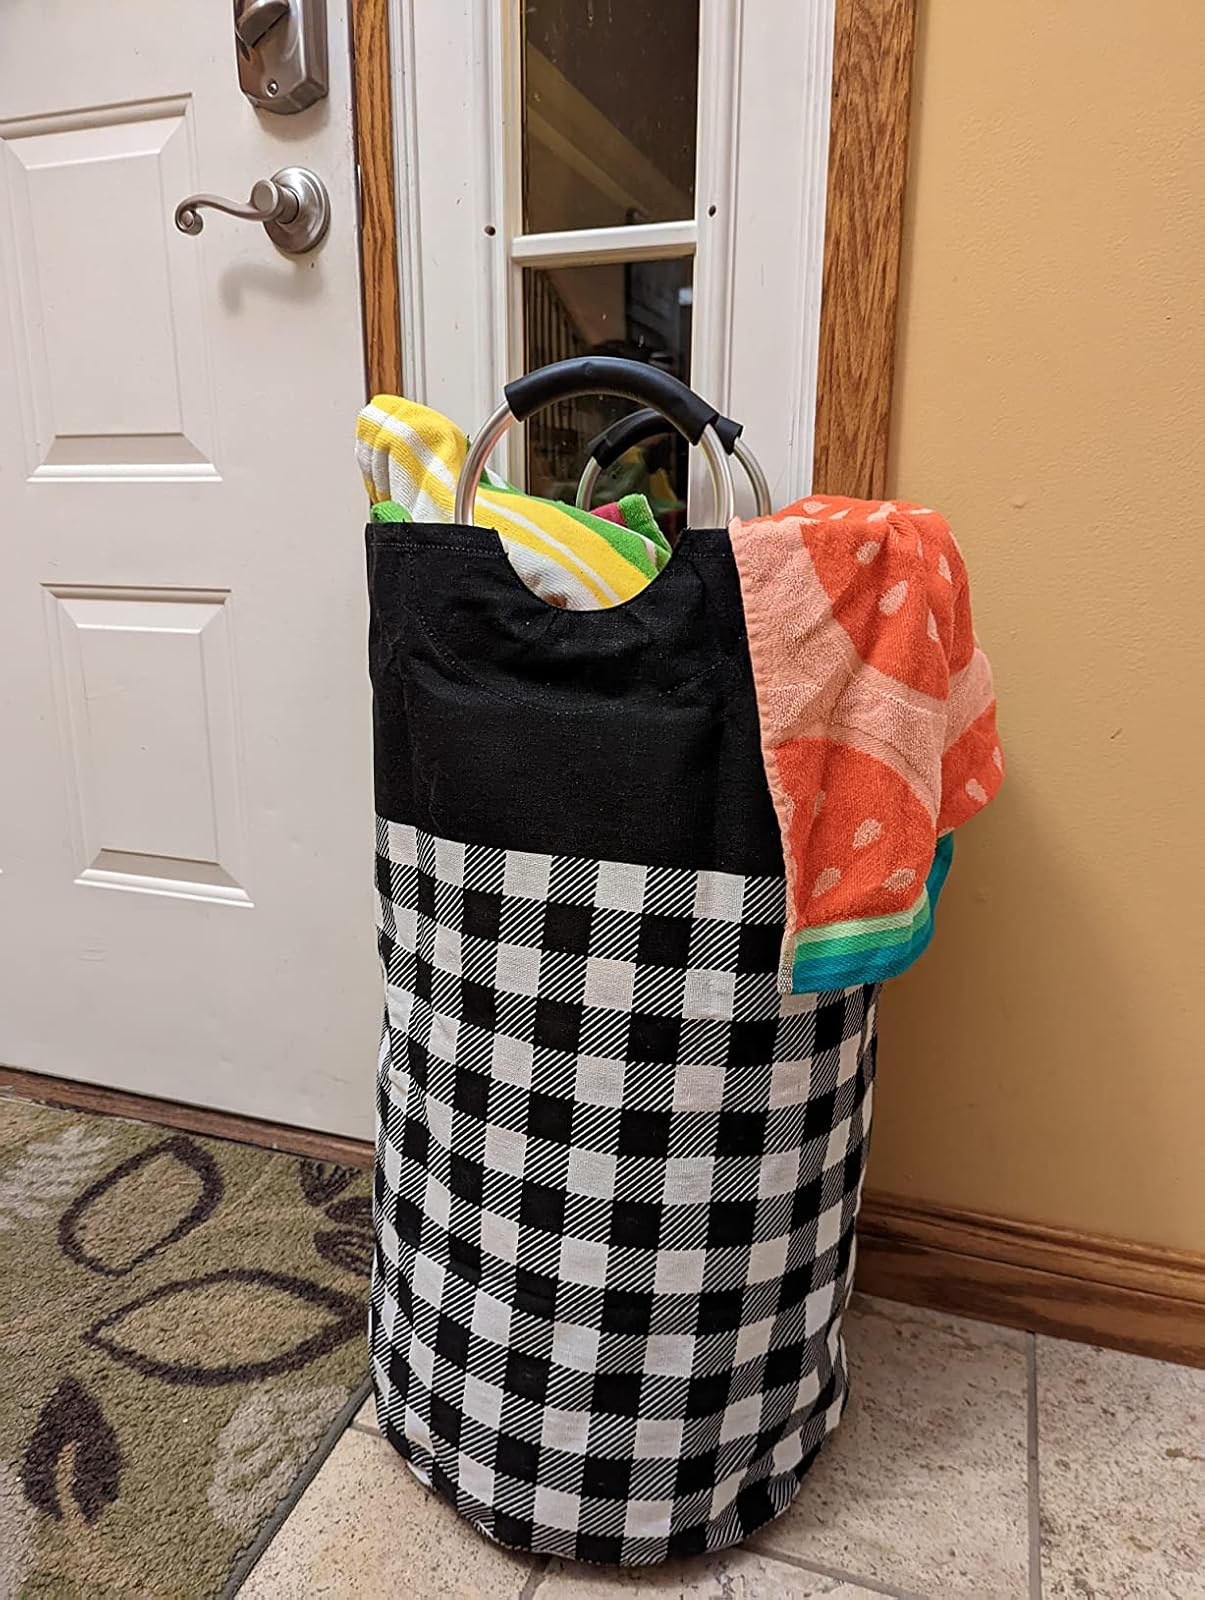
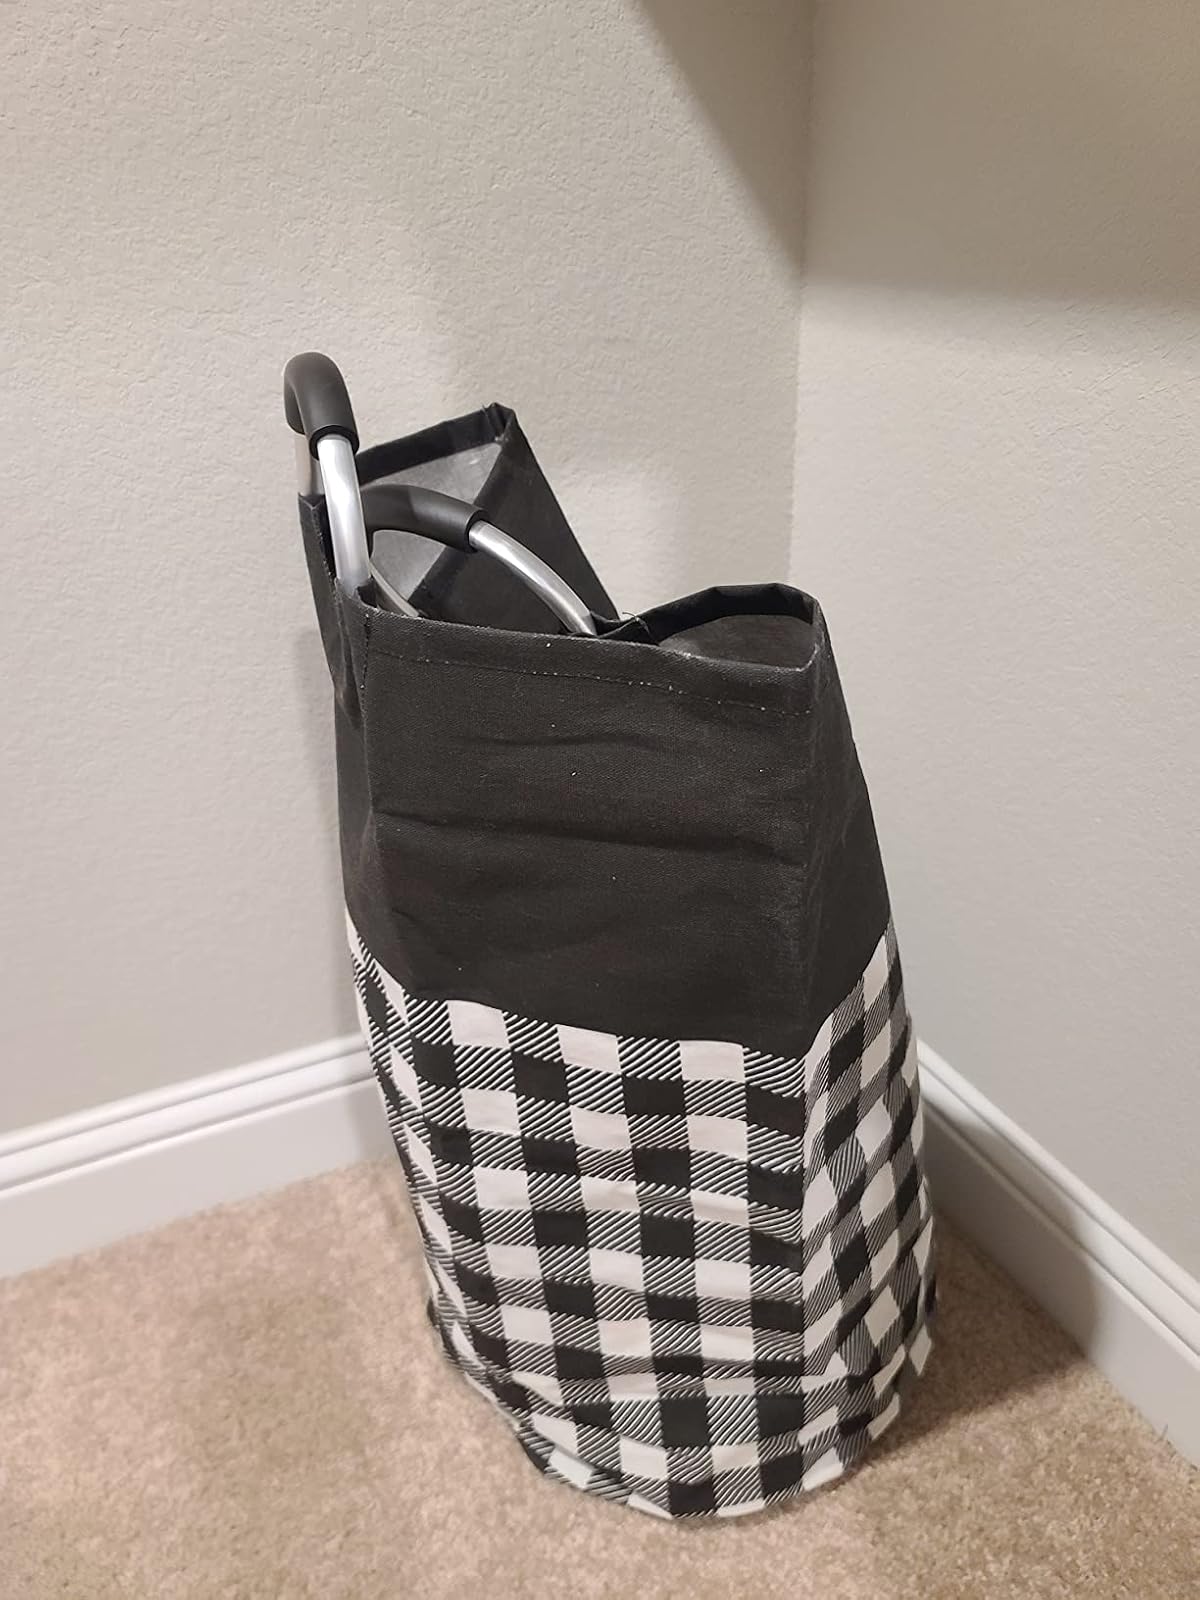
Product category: items_hamper
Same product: yes